Stripey

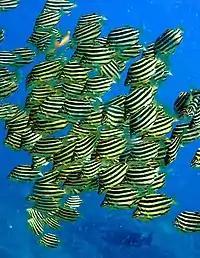
A school of "Microcanthus strigatus"

The stripey (Microcanthus strigatus), also known as the footballer or convict fish, is a species of ray-finned fish, a sea chub from the subfamily Microcanthinae which is part of the family Kyphosidae. It is native to the Pacific Ocean where it has a wide range. This species may be found in the aquarium trade.